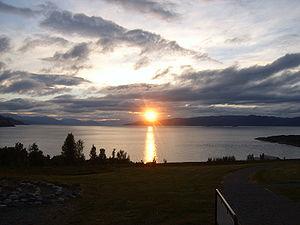
Varangerfjord